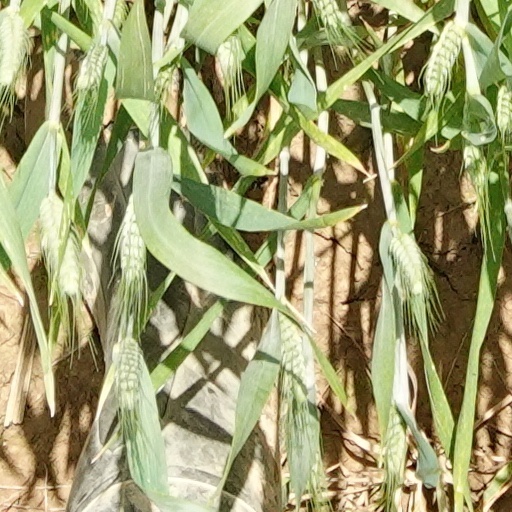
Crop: wheat